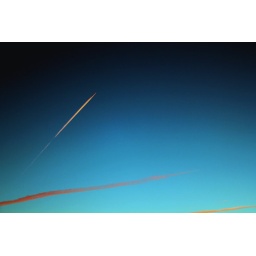
An aeroplane high up in the sky